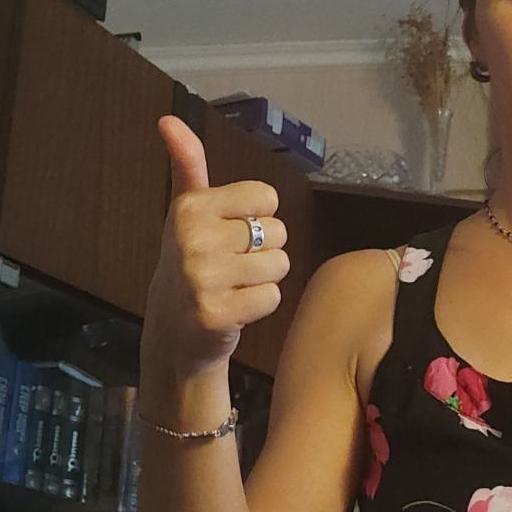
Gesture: like